Henry Allingham

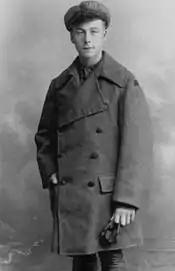
Allingham in RNAS uniform at age 20 in 1916

Allingham wanted to join the war effort in August 1914 as a despatch rider, but his critically ill mother managed to persuade him to stay at home and look after her. However, after his mother died in 1915, aged 42, Allingham enlisted with the Royal Naval Air Service (RNAS). He became formally rated as an Air Mechanic Second Class on 21 September 1915, and was posted to Chingford before completing his training at Sheerness, Kent. His RNAS serial number was RNAS F8317.